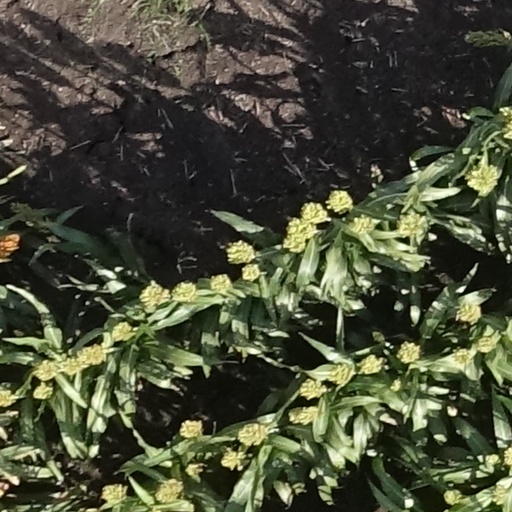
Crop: sorghum